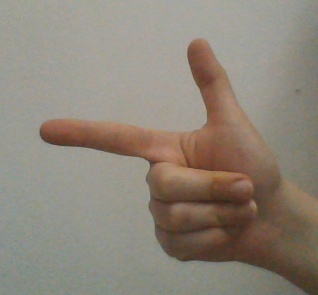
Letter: yaa